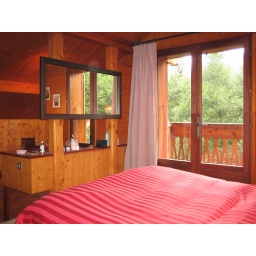
Master bedroom with balcony - Marmotte Mountain Retreat - luxury chalet in Argentiere, Chamonix, France